Potential London NFL franchise

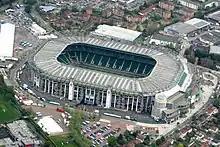
Twickenham Stadium hosted three NFL International Series games.

To test the implications of a full season at Wembley, the NFL scheduled two International Series games over two weekends, followed by an England association football game, to see how the surface copes. Wembley earns an estimated £500,000 to £1 million per NFL game in profit; due to the debt incurred in building it, the BBC commented that maximizing the number of other events staged at Wembley is vital to the FA's financial health, believing the benefit of the consistent revenue stream of 8 NFL games a year would not escape their attention. Although mindful of the calendar, according to the stadium's managing director speaking in 2013, "Football is our priority but yes, I'm absolutely confident that if Roger Goodell wanted to have a franchise here, we could absolutely deliver on it."